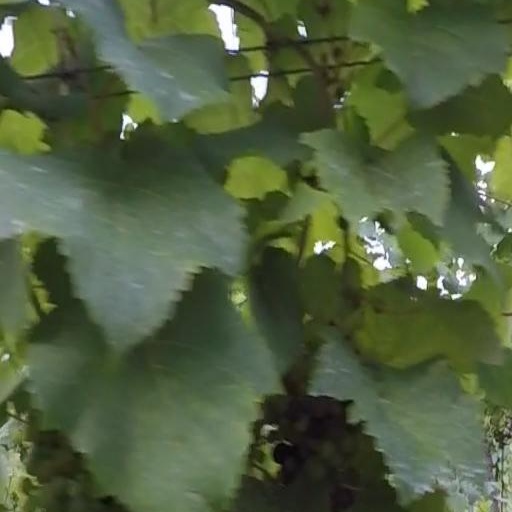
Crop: grape